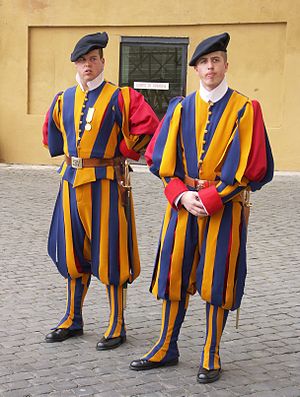
Schweizergarden
Pavelige gardere i traditionelle uniformer
Schweizergarden er schweiziske lejesoldater, som fra det sene 15. århundrede har tjent som livvagter og ceremonielle vagter ved europæiske hoffer. Der var schweiziske lejesoldater i hære som den franske, spanske og napolitanske til det 19. århundrede. Der er svejtsere ved det danske hof.